Iacob Heraclid

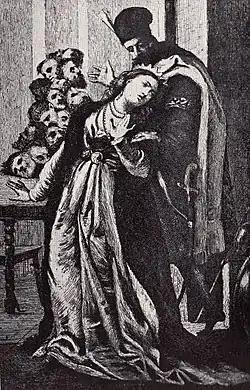
Lăpușneanu and his consort Ruxandra with the severed heads of boyars. 1872 etching by Theodor Aman

In January–February 1562, the Prince became involved in the effort to absorb Eastern Hungary into Ferdinand's realm. He contributed to the deteriorating relations between the two camps by stating his own territorial claims in Transylvania, demanding the return of Ciceu and Cetatea de Baltă, and preparing a favorite of his to serve as Transylvania's puppet ruler. In the Habsburg parts of Hungary, Zsigmond Thorda described Despot as a most reliable ally who, it was hoped, would counteract and help discipline the Eastern Hungarians. The Moldavian troops, Thorda reported, were fully loyal to, and financially supported by, the Habsburgs; however, they could not be used against Eastern Hungary, for fear of angering Despot's Ottoman overlords. Diplomat Ferenc Zay was more enthusiastic about the project, arguing that Despot could incapacitate resistance by attacking in Partium while the Habsburgs took other regions. After confronting both sides of the argument, on February 15 Ferdinand appointed Ogier Ghiselin de Busbecq as his rapporteur on the Moldavian matter. On the Eastern Hungarian side, Gábor Majláth began gathering troops in preparation for Despot's expected intervention.